Gallimimus

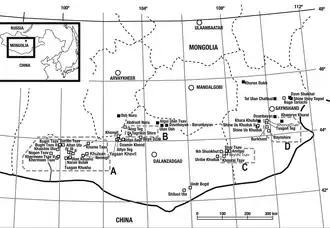
Cretaceous-aged dinosaur fossil localities of Mongolia; "Gallimimus" fossils were collected in area A

Between 1963 and 1965, the Polish Academy of Sciences and the Mongolian Academy of Sciences organised the Polish-Mongolian palaeontological expeditions to the Gobi Desert of Mongolia. Among the dinosaur remains discovered in sand beds of the Nemegt Basin were numerous ornithomimids at different growth stages from the Nemegt, Tsaagan Khushuu, Altan Ula IV and Naran Bulak localities. Three partially complete skeletons, two with skulls, as well as many fragmentary remains, were collected. The largest skeleton (later to become the holotype of "Gallimimus bullatus") was discovered by palaeontologist Zofia Kielan-Jaworowska in Tsaagan Khushuu in 1964; it was preserved lying on its back, and the skull was found under its pelvis. One small specimen was also found in Tsaagan Khushuu the same year, and another small specimen was found in the Nemegt locality. A small skeleton without forelimbs was discovered in 1967 by the Mongolian palaeontological expedition in Bugeen Tsav outside the Nemegt Basin. The fossils were housed at the Mongolian, Polish and USSR Academy of Sciences. The Polish-Mongolian expeditions were notable for being led by women, some of whom were among the first women to name new dinosaurs. The fossils discovered in these expeditions shed new light on the interchange of fauna between Asia and North America during the Cretaceous period. Some of the skeletons were exhibited in Warsaw in 1968, mounted in tall, semi-erect postures, which was accepted at the time, though more horizontal postures are favoured today.